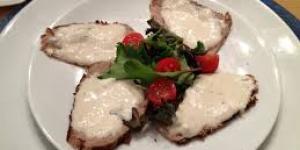
ternera al atun